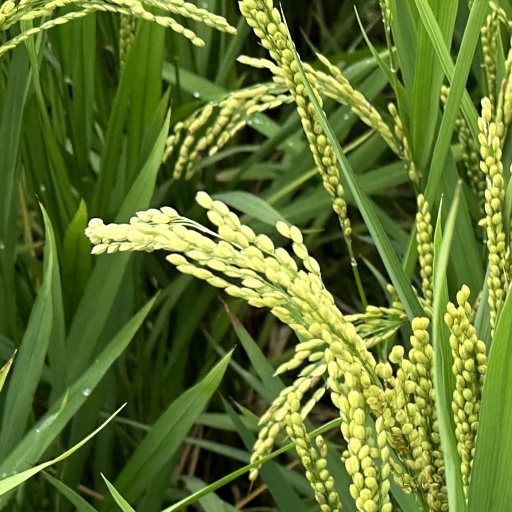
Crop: rice